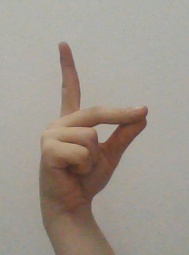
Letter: ta